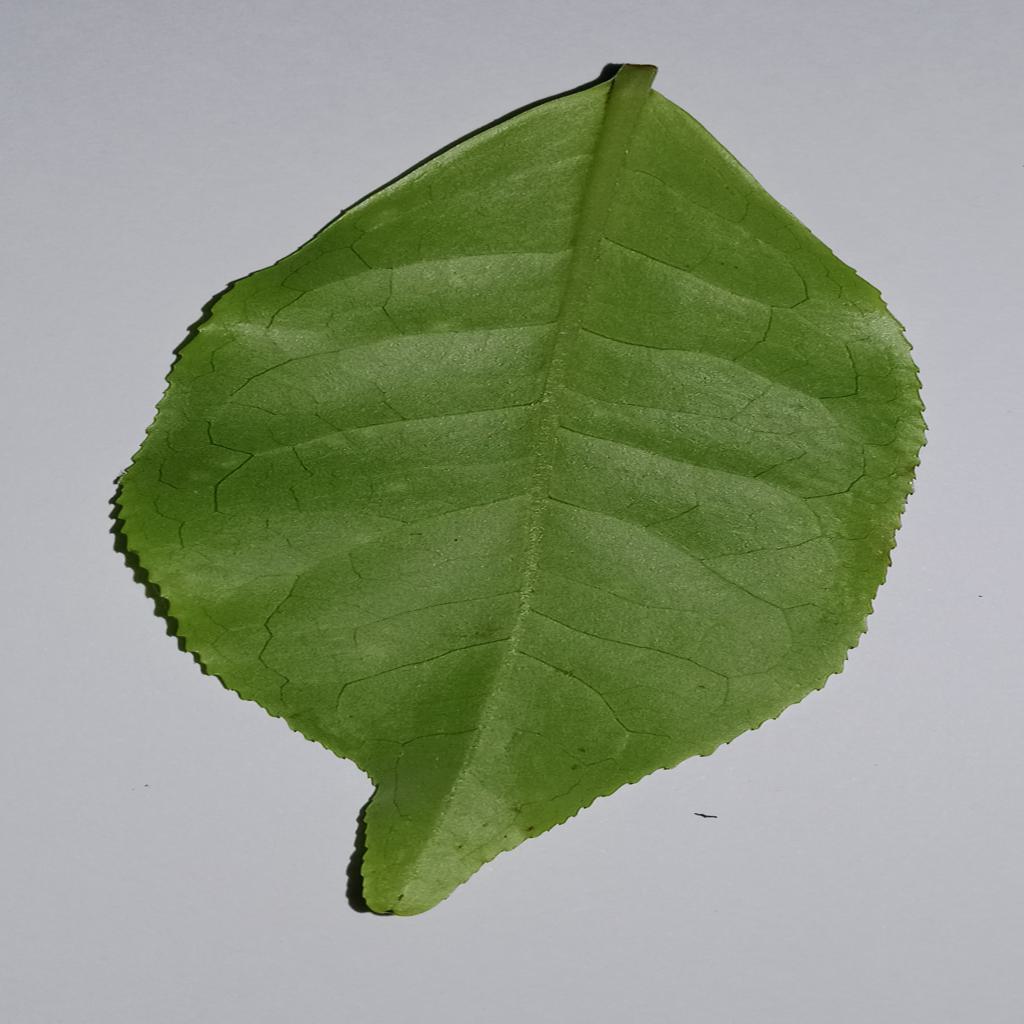
Label: Healthy